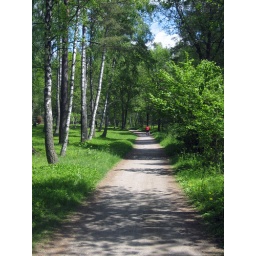
Just follow the cyclist in red and you will be at the ancient grave field in 10 seconds.